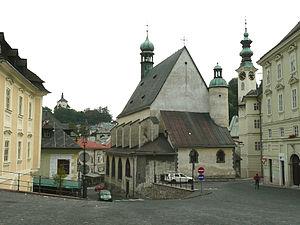
Place de Banská Štiavnica
Banská Štiavnica est une ville minière historique de Slovaquie centrale au passé multiculturel. Connue dans le passé pour l'extraction des métaux, elle reste marquée par une tradition minière, municipale et académique.